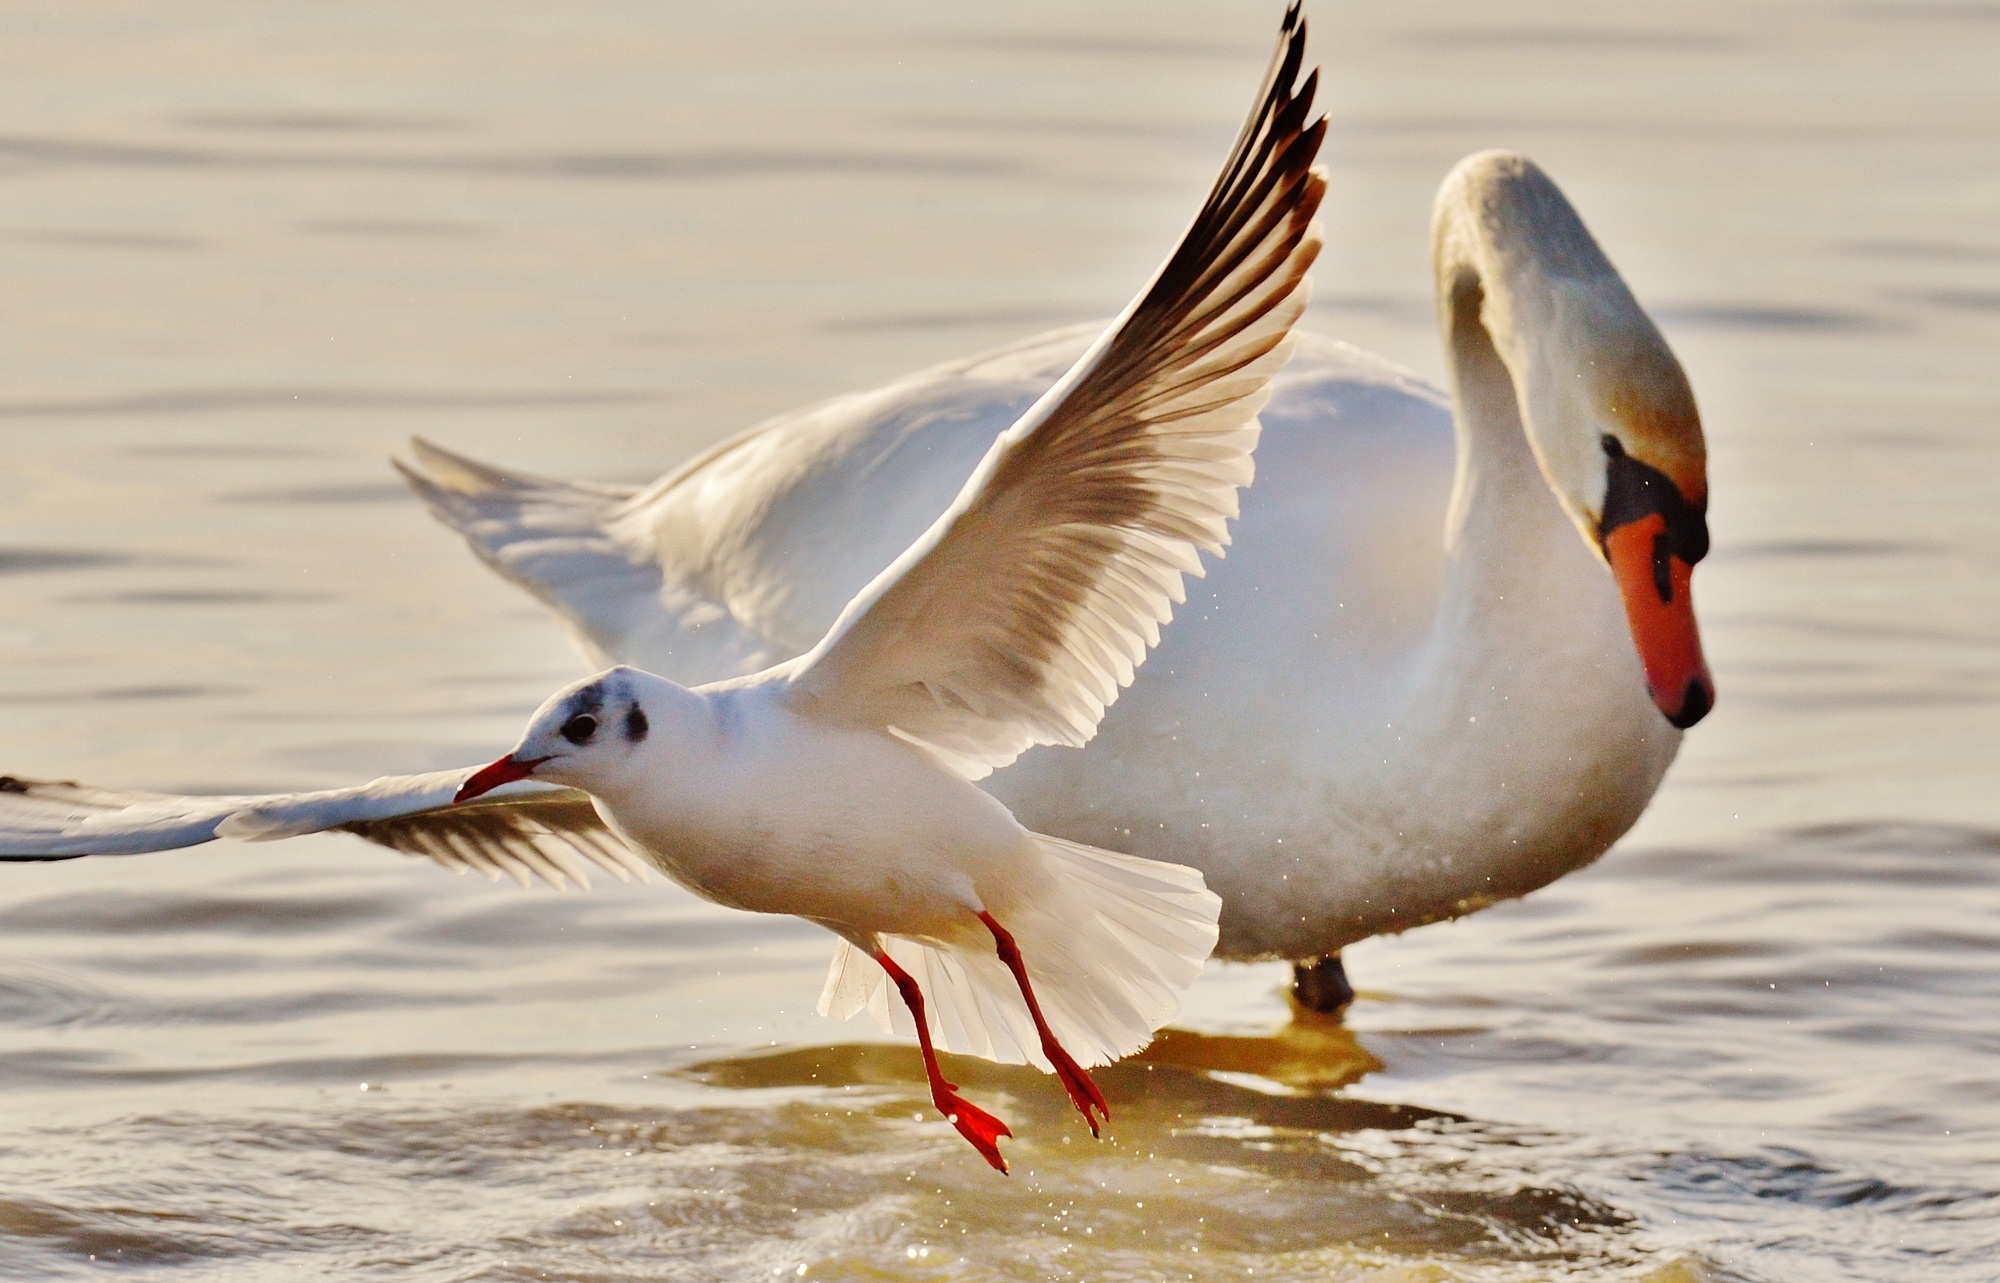
water, bird, wing, lake, seabird, seagull, wildlife, beak, feather, fauna, plumage, swan, vertebrate, water bird, animal world, shorebird, lake constance, charadriiformes, seaduck